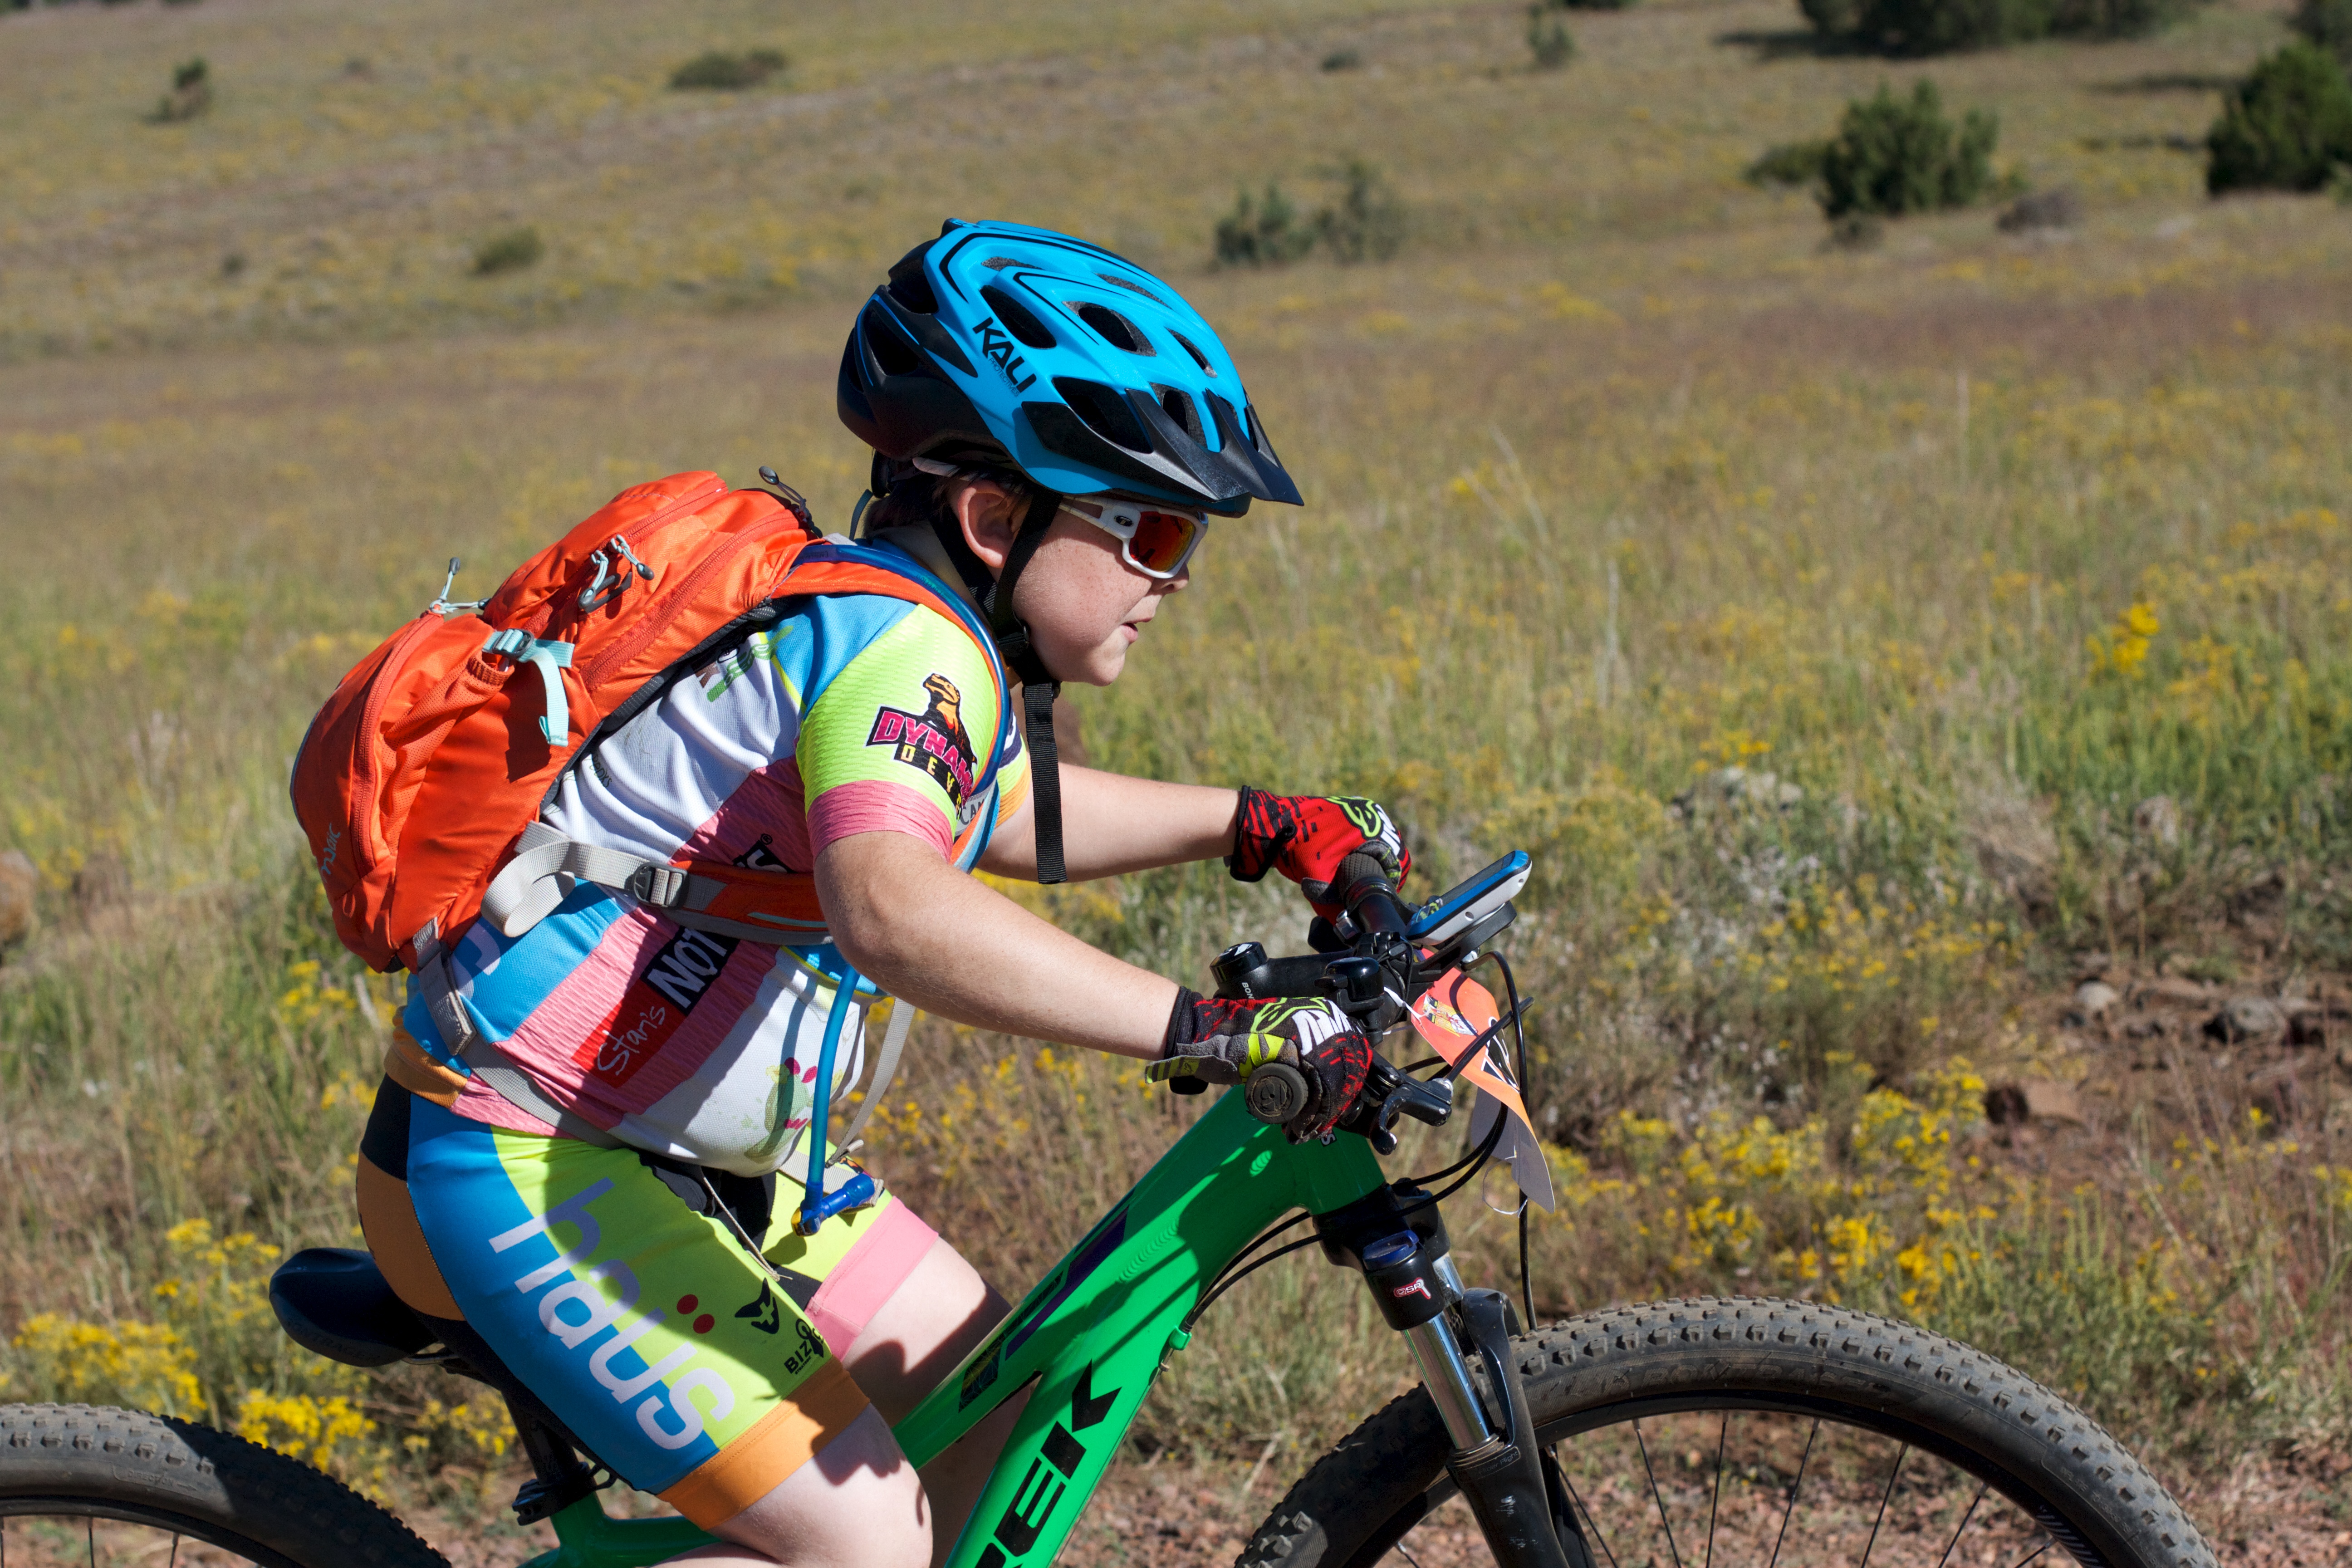
bicycle, vehicle, soil, extreme sport, sports equipment, mountain bike, cycling, race, sports, racing, fotr, freeride, mountain biking, road cycling, cycle sport, cyclo cross, bicycle racing, downhill mountain biking, road bicycle racing, mountain bike racing, cross country cycling